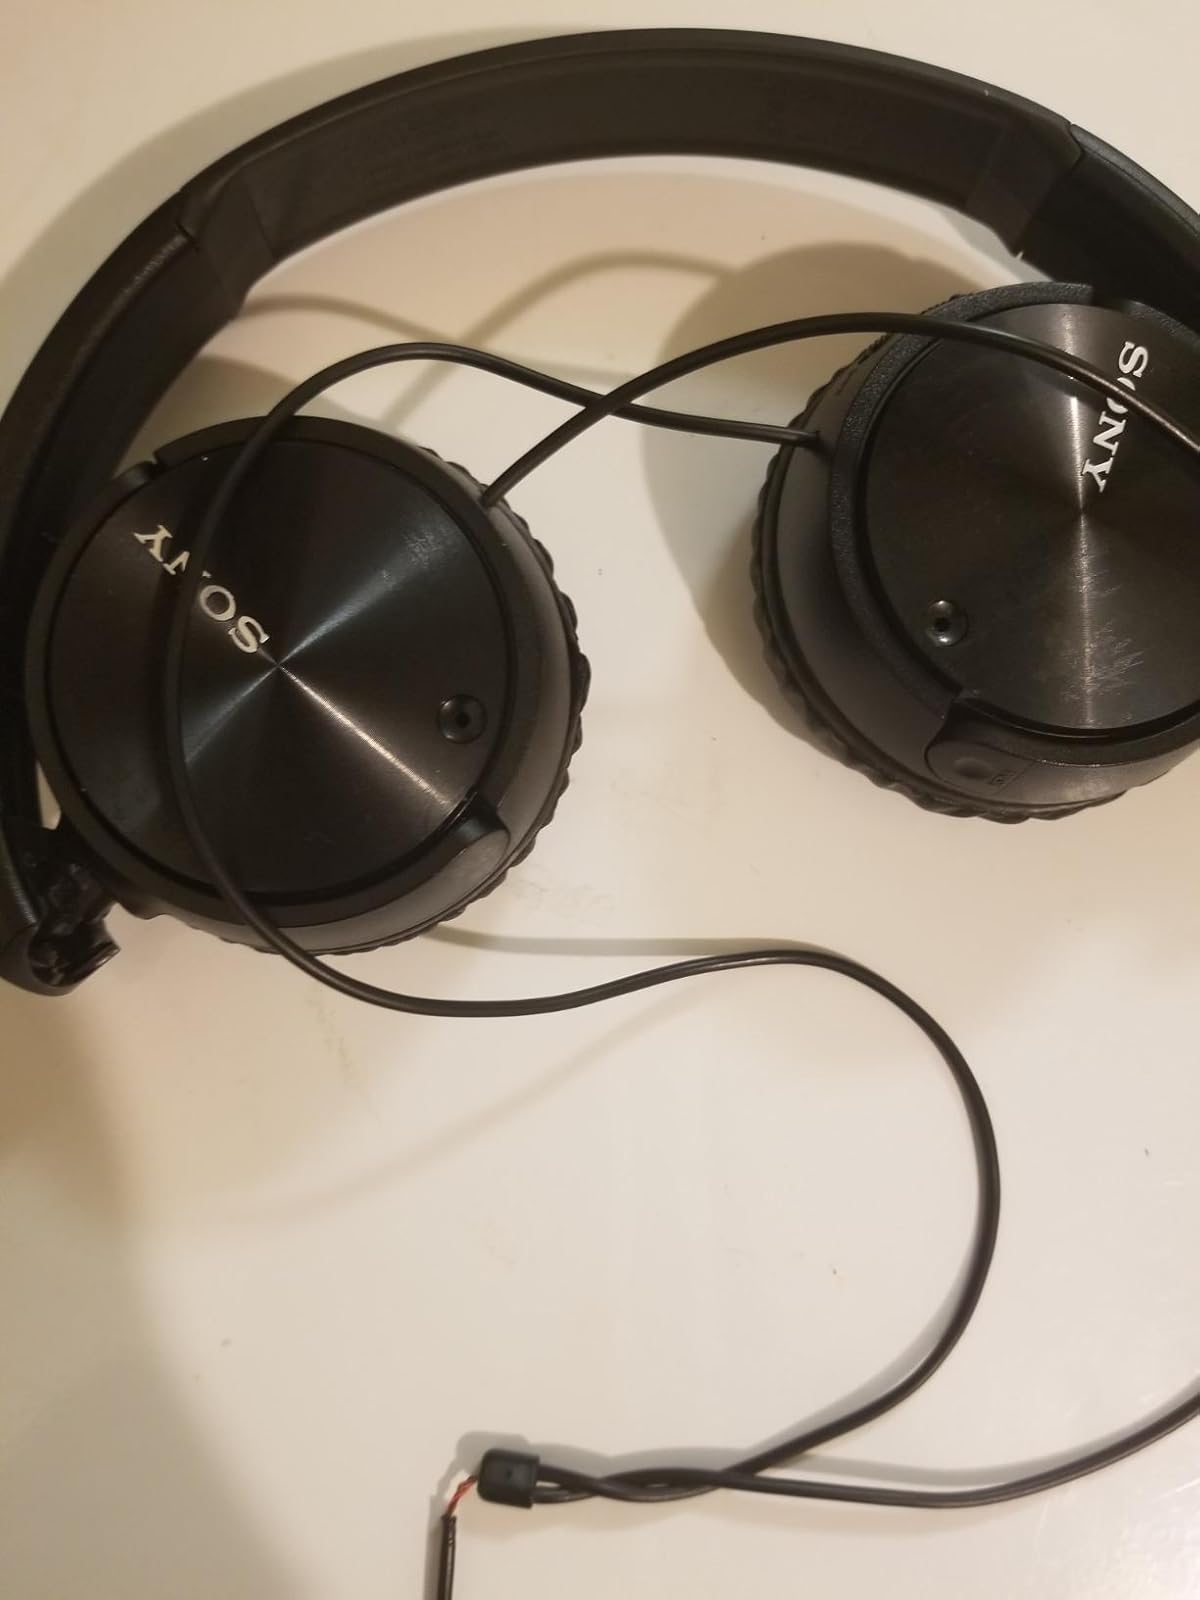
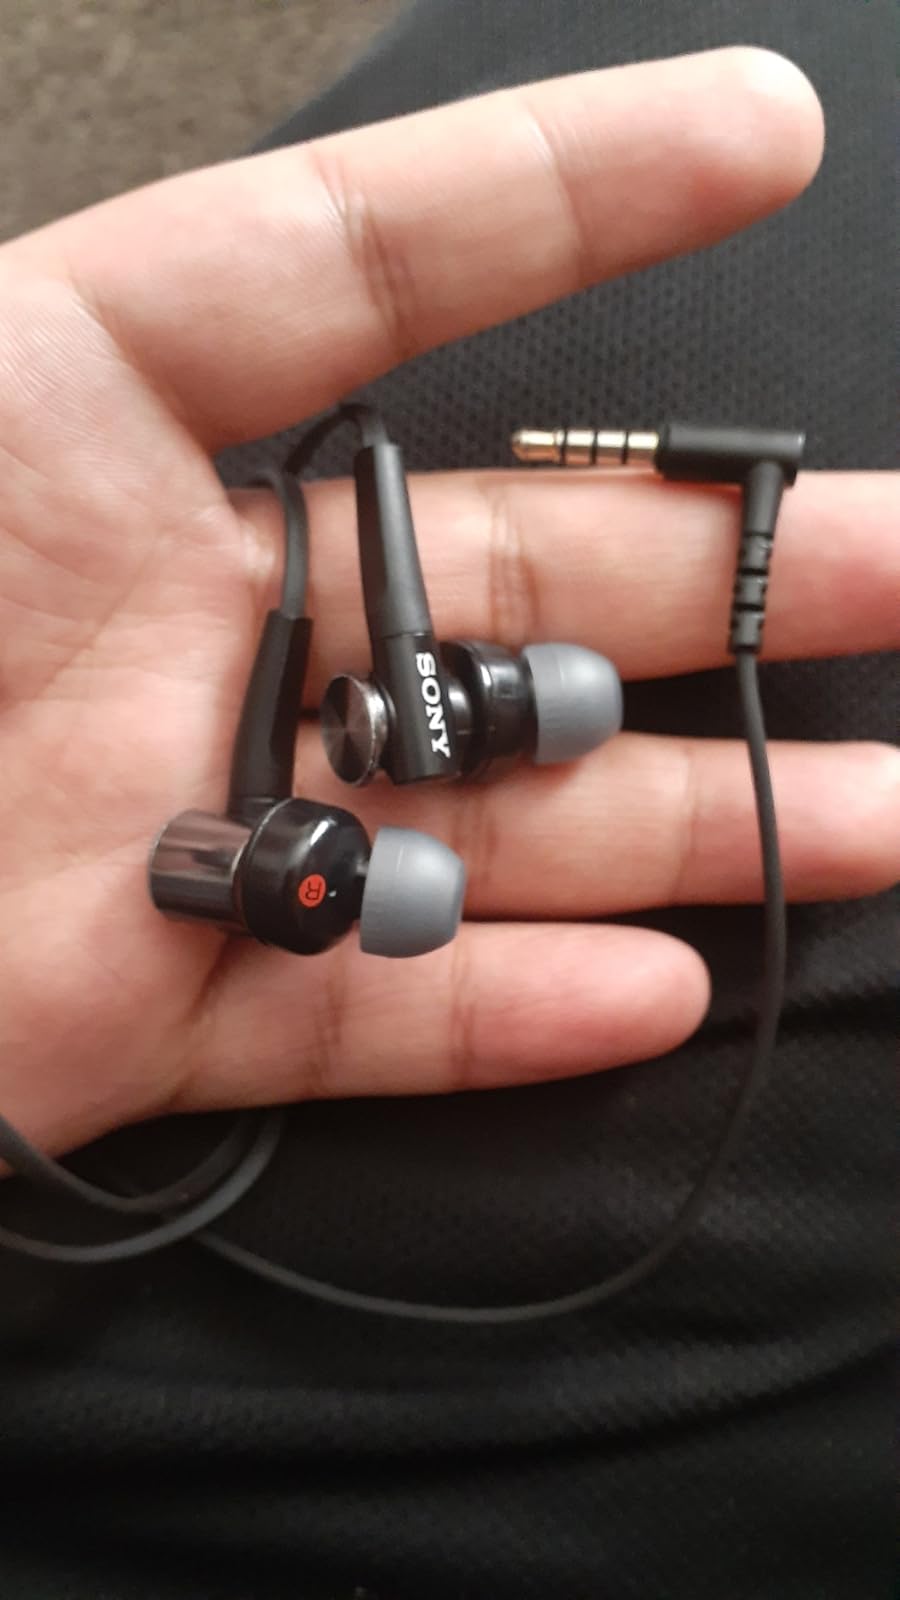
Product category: headphones
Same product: no